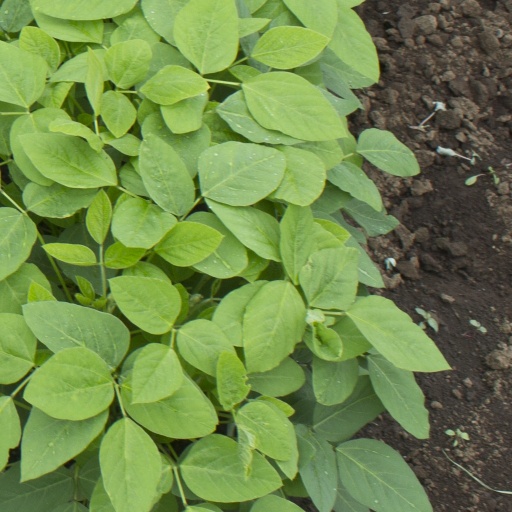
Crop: soybean